University of the East College of Business Administration

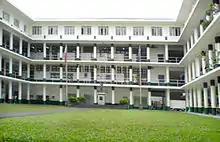
SFC Quadrangle

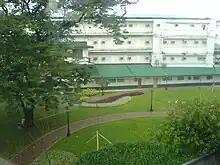
SFC building

The College of Business Administration started as a CPA Review School. On September 11, 1946, five people namely Francisco T. Dalupan, Sr., Herminiglio Reyes, Jose Torres, Jaime Hernandez and Santiago dela Cruz established the Philippine College of Commerce and Business Administration (PCCBA) along R. Papa St. in Sampaloc, Manila. The following year, more students enrolled and more academic units were organized, and the PCCBA moved to what is now UE's main campus on 2219 Claro M. Recto Avenue.